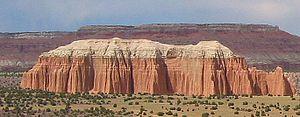
Le Parc national de Capitol Reef, dans l'Utah.
La géologie de la région de Capitol Reef se caractérise par des dépôts sédimentaires datant principalement du Mésozoïque. Les formations géologiques, qui se forment à la suite de ces dépôts, sont visibles au sein du parc national de Capitol Reef sur le plateau du Colorado dans l'État de l'Utah aux États-Unis.